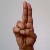
The image shows a hand gesture representing the letter 'U' in Indian Sign Language.